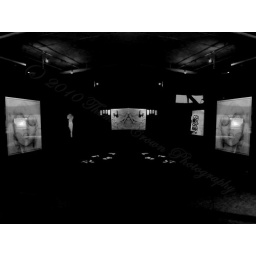
I never drink water because of the disgusting things that fish do in it. ...W. C. Fields